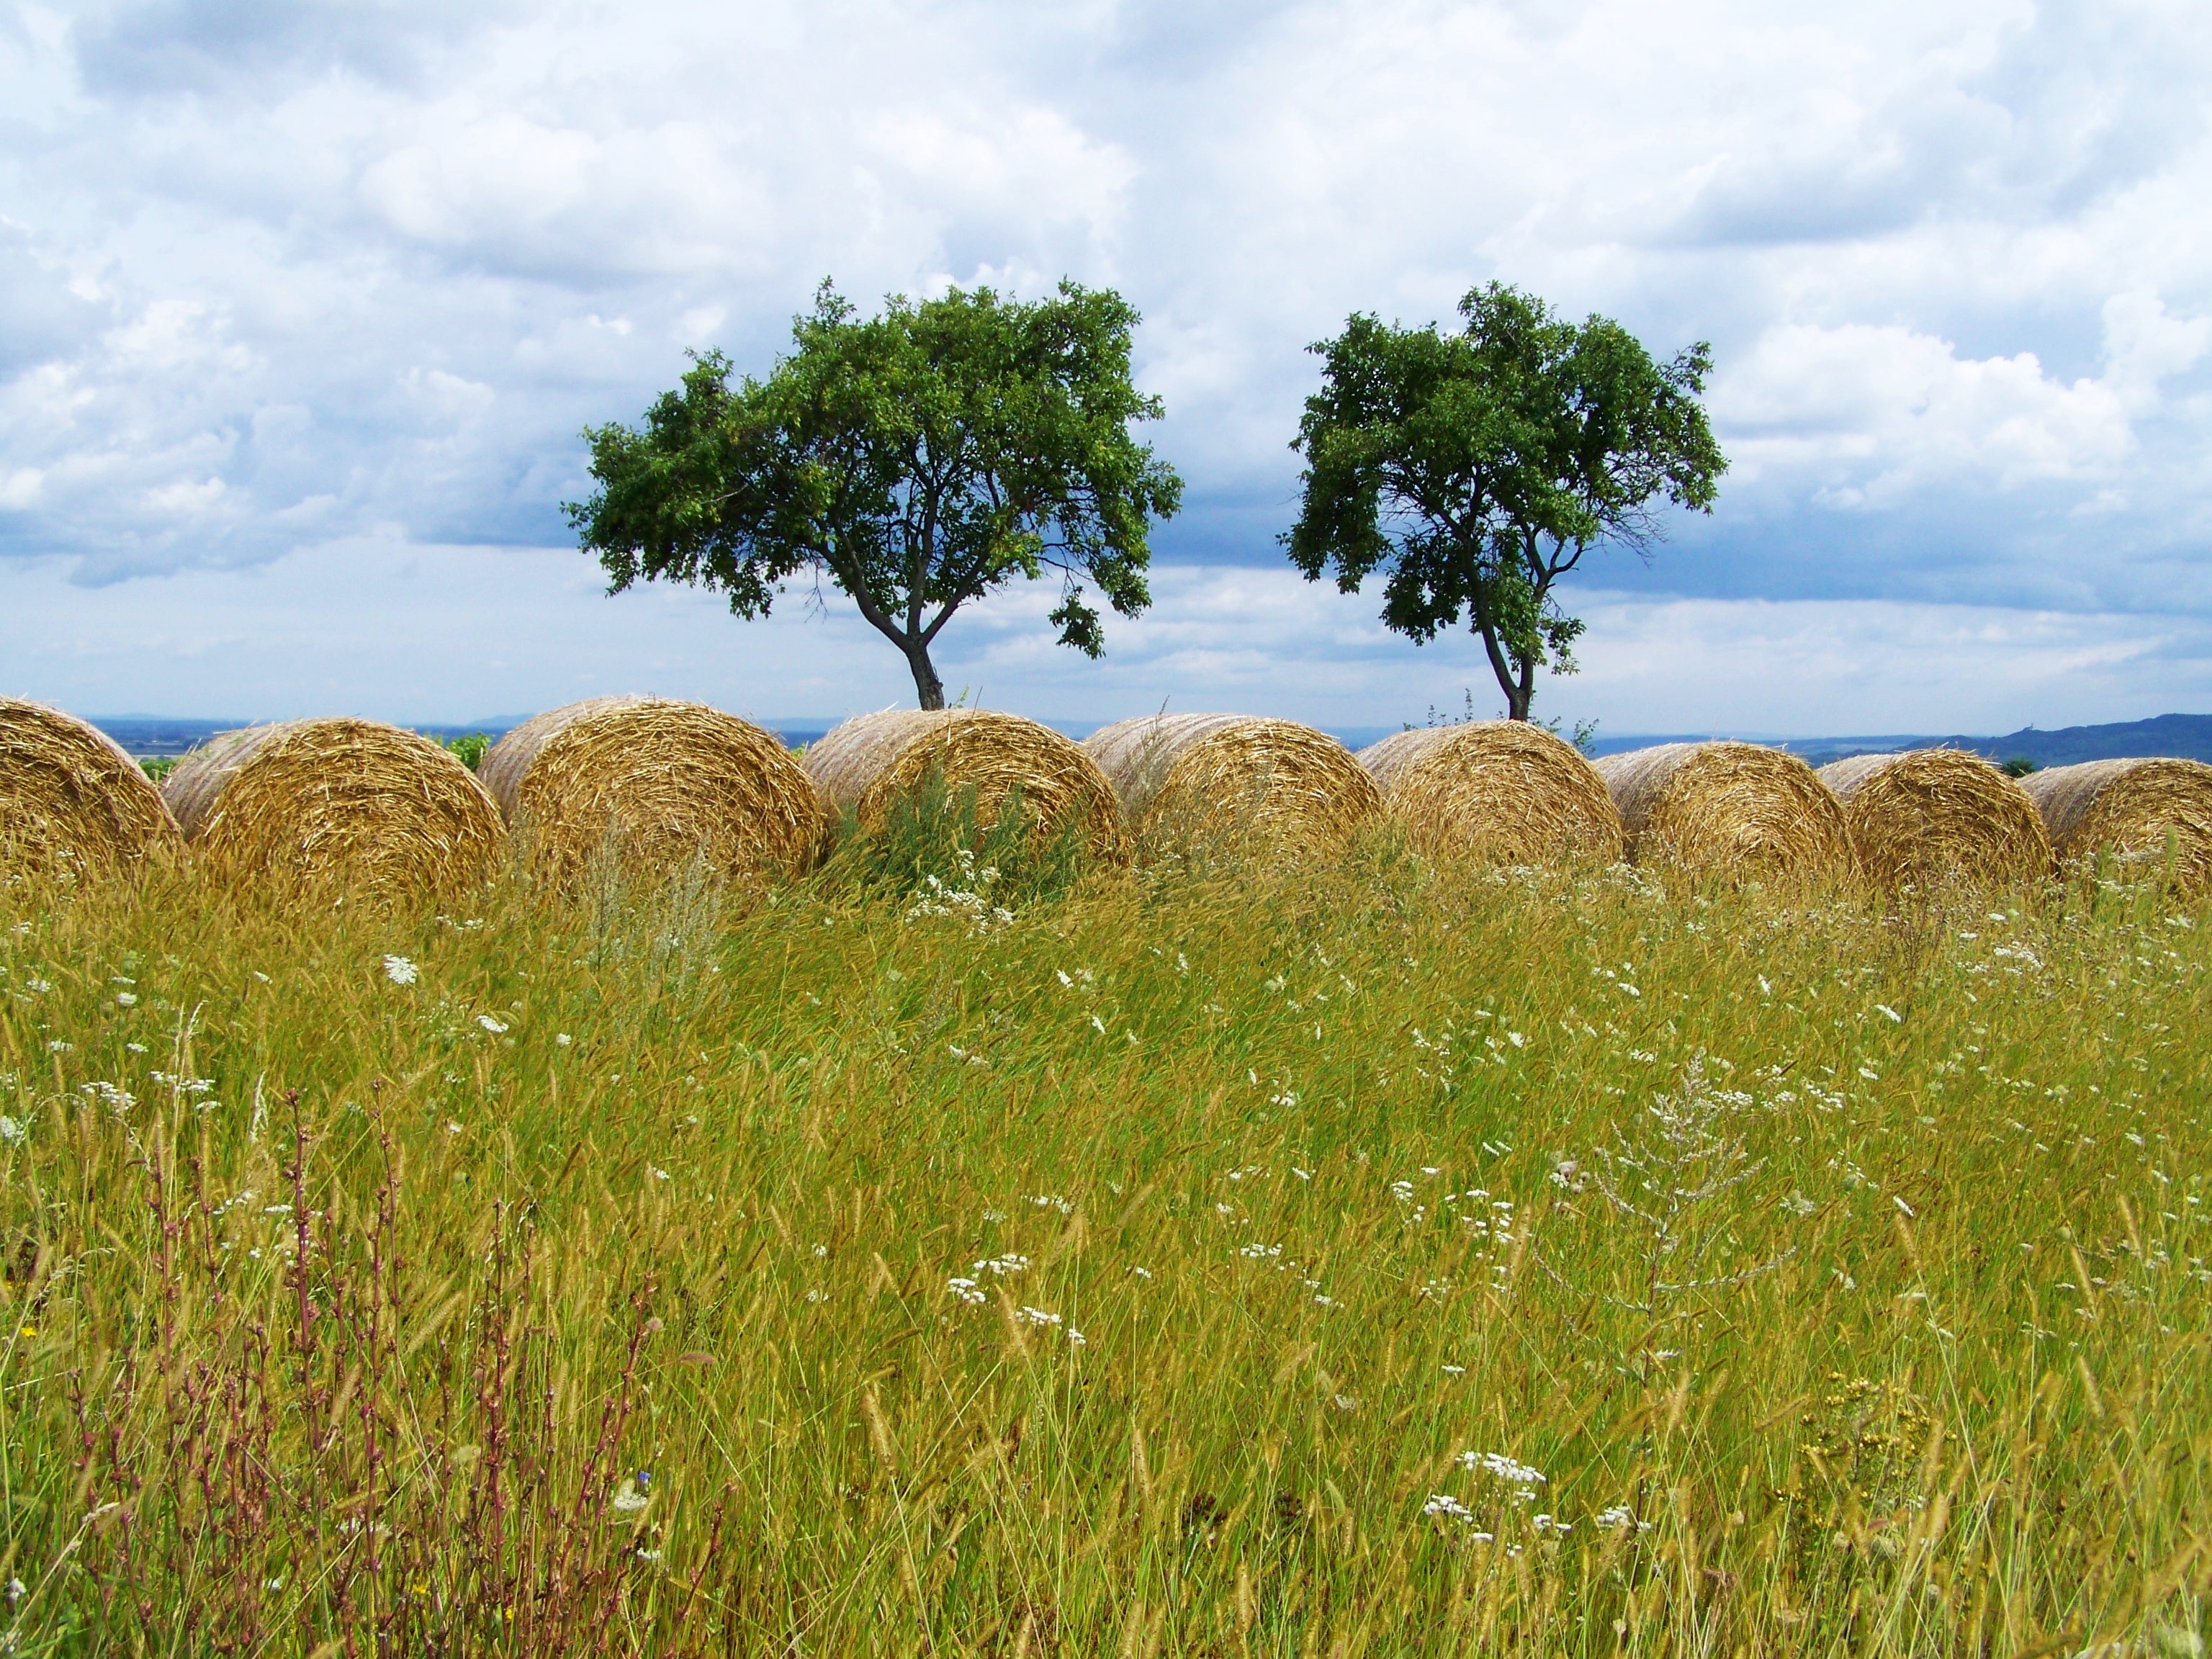
tree, grass, marsh, wilderness, plant, field, meadow, prairie, hill, flower, pasture, grazing, agriculture, flora, savanna, plain, grassland, vegetation, wetland, plateau, habitat, rural landscape, ecosystem, steppe, straw bales, rural area, natural environment, geographical feature, grass family, ecoregion